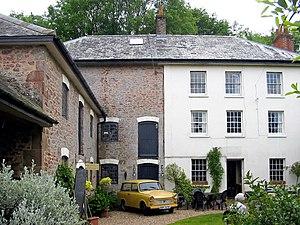
Cette liste des musées du Somerset, Angleterre contient des musées qui sont définis dans ce contexte comme des institutions qui recueillent et soignent des objets d'intérêt culturel, artistique, scientifique ou historique. leurs collections ou expositions connexes disponibles pour la consultation publique. Sont également inclus les galeries d'art à but non lucratif et les galeries d'art universitaires. Les musées virtuels ne sont pas inclus.
Williton est un village d'Angleterre situé dans le comté du Somerset. C'était le chef-lieu du district de West Somerset.